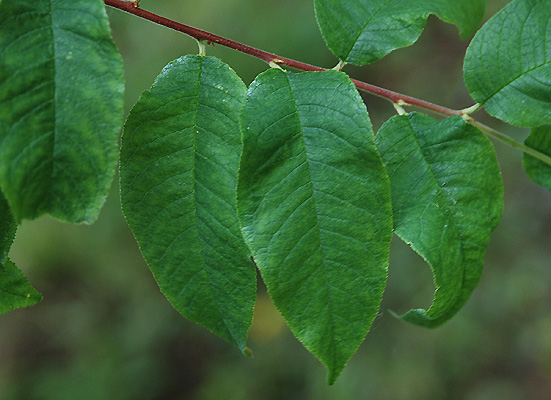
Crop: cherry
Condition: healthy